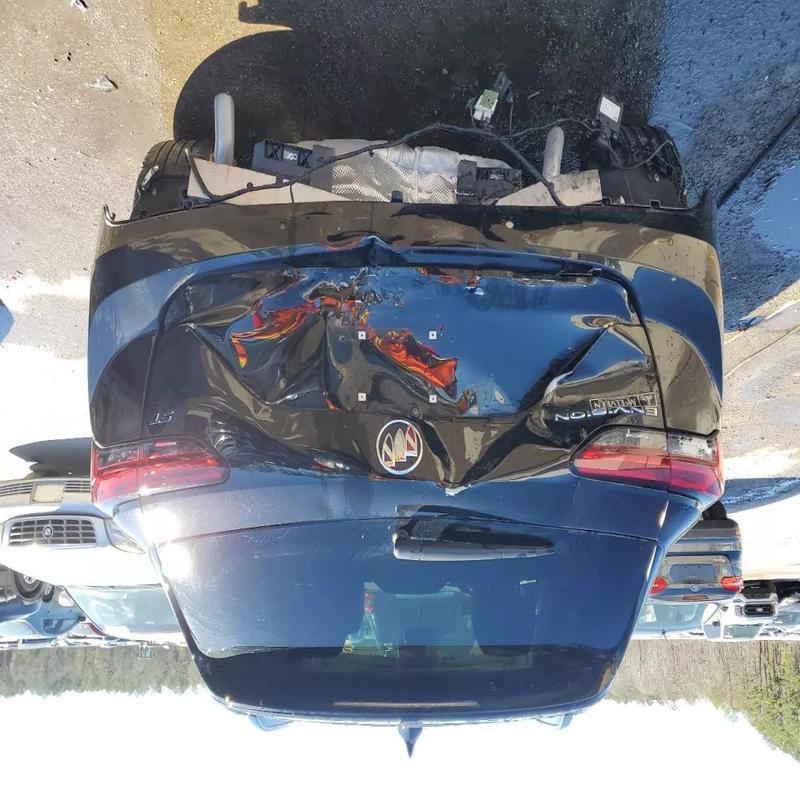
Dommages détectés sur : malle, feu arrière droit, feu arrière gauche, pare-choc arrière, plaque d'immatriculation arrière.
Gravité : majeur